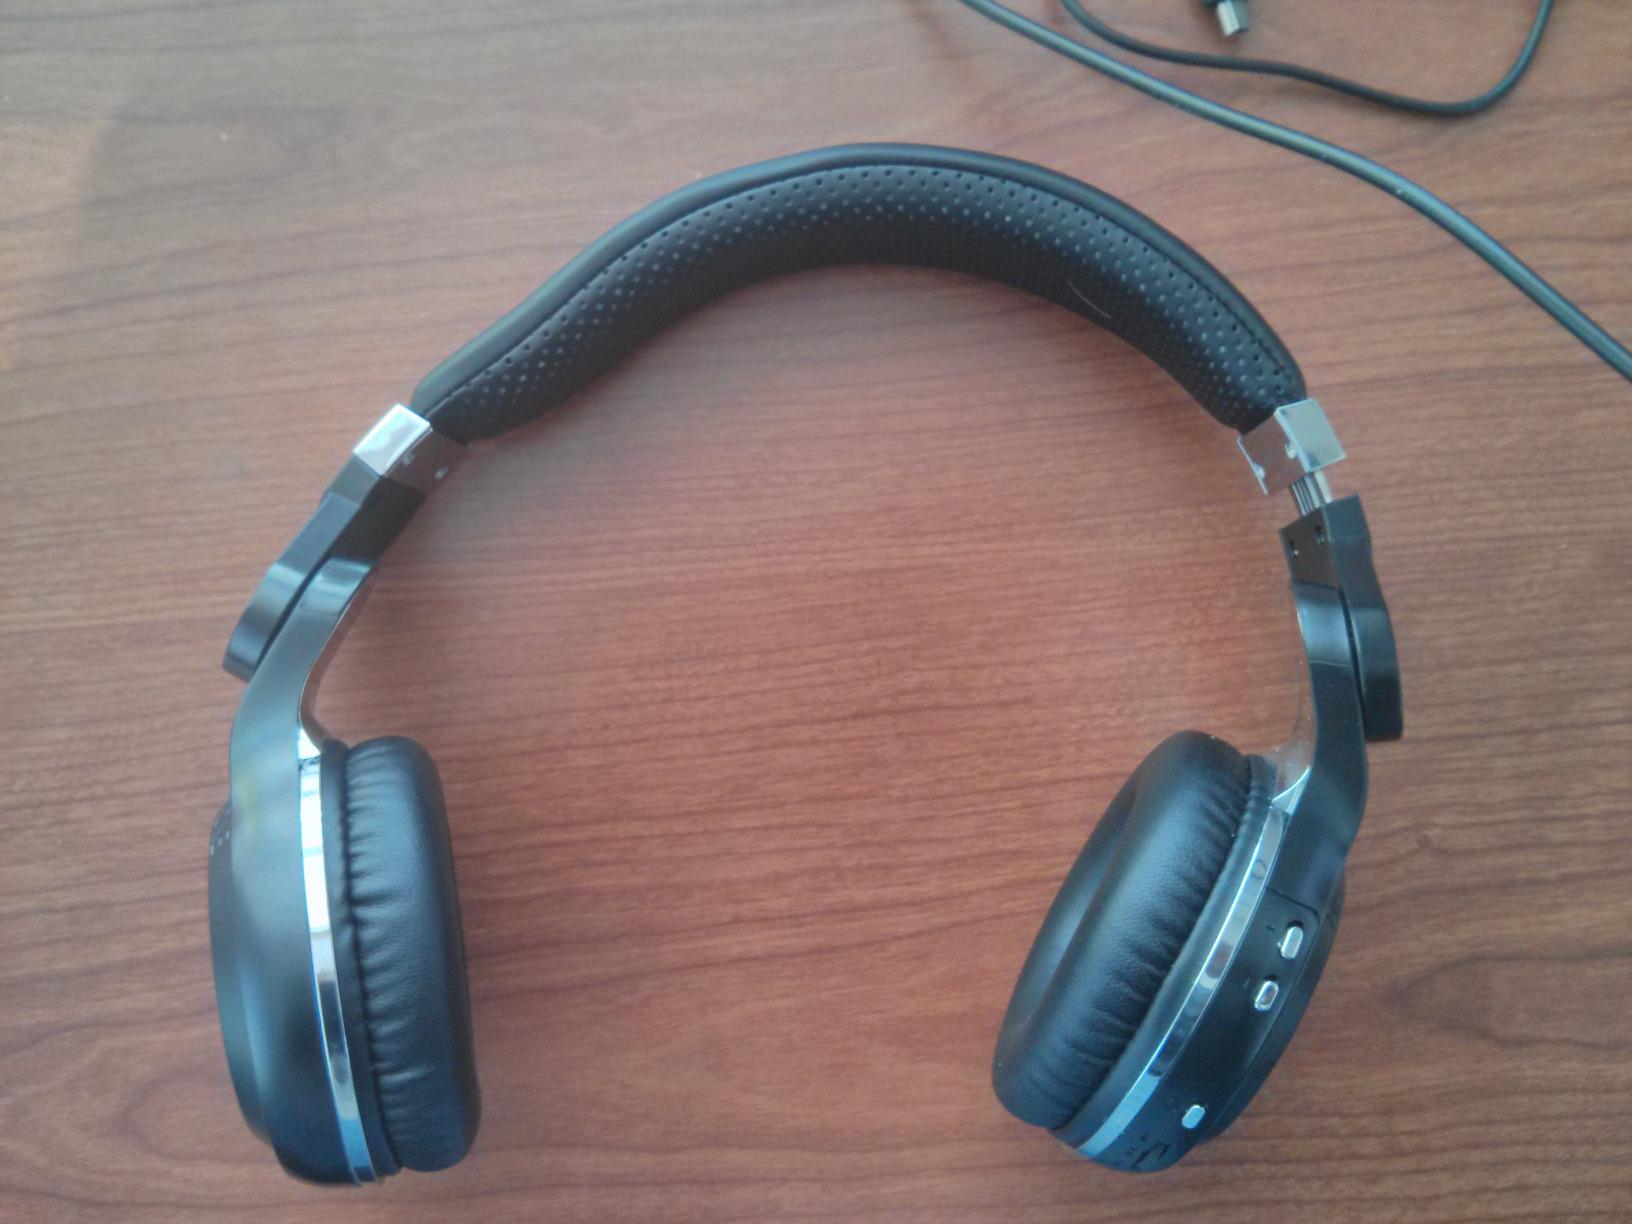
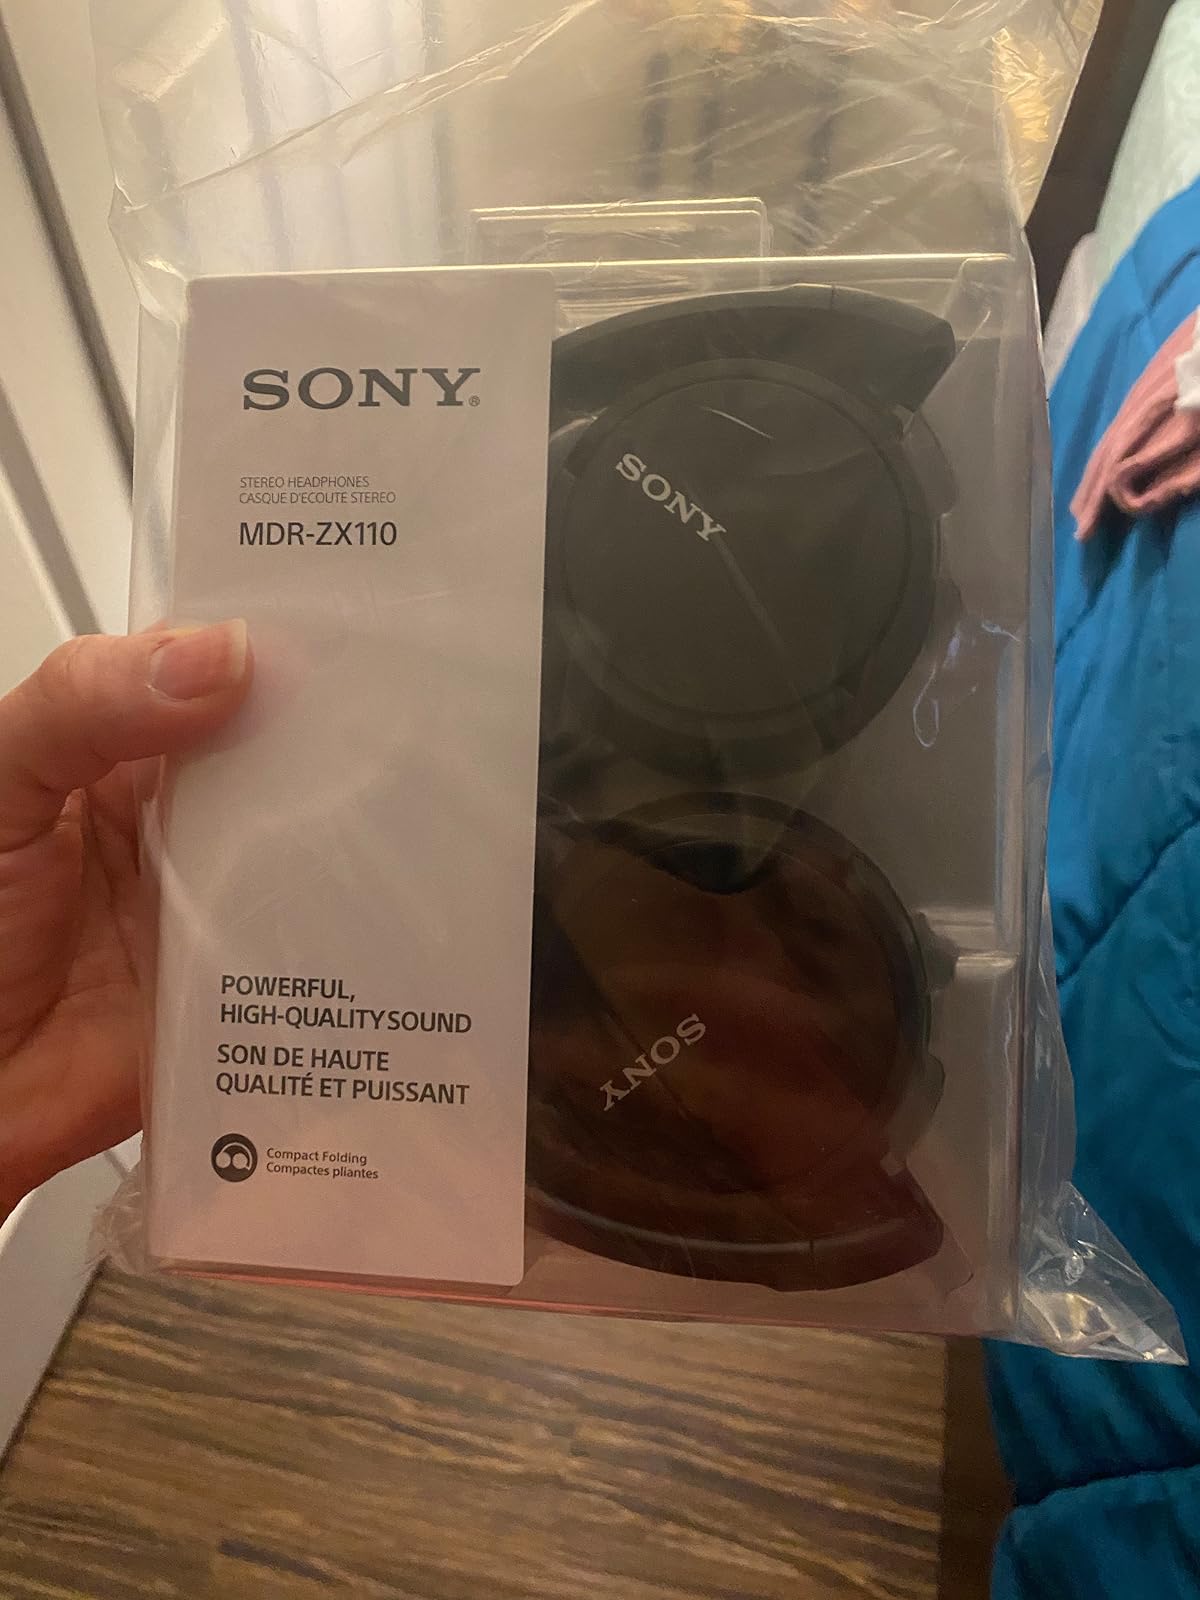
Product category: headphones
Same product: no